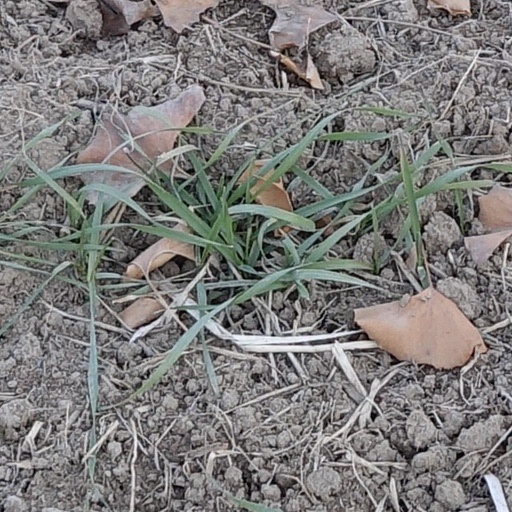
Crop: wheat